Evan Evans (academic)

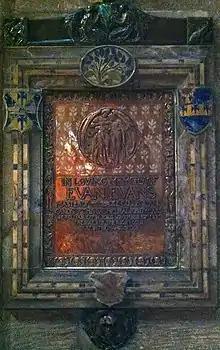
Memorial to Evan Evans in Gloucester Cathedral

Evan Evans (1813 – 23 November 1891) was Master of Pembroke College, Oxford from 1864 to 1891, and Vice-Chancellor of the University of Oxford from 1878 to 1882.